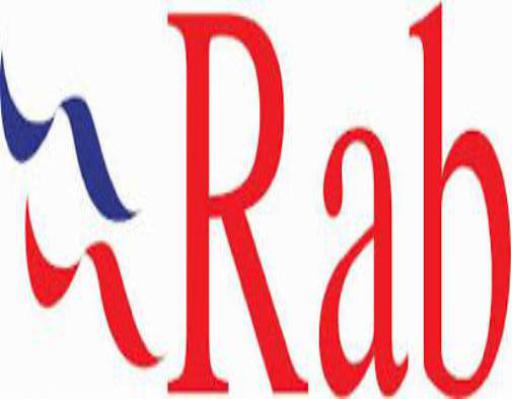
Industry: Clothes